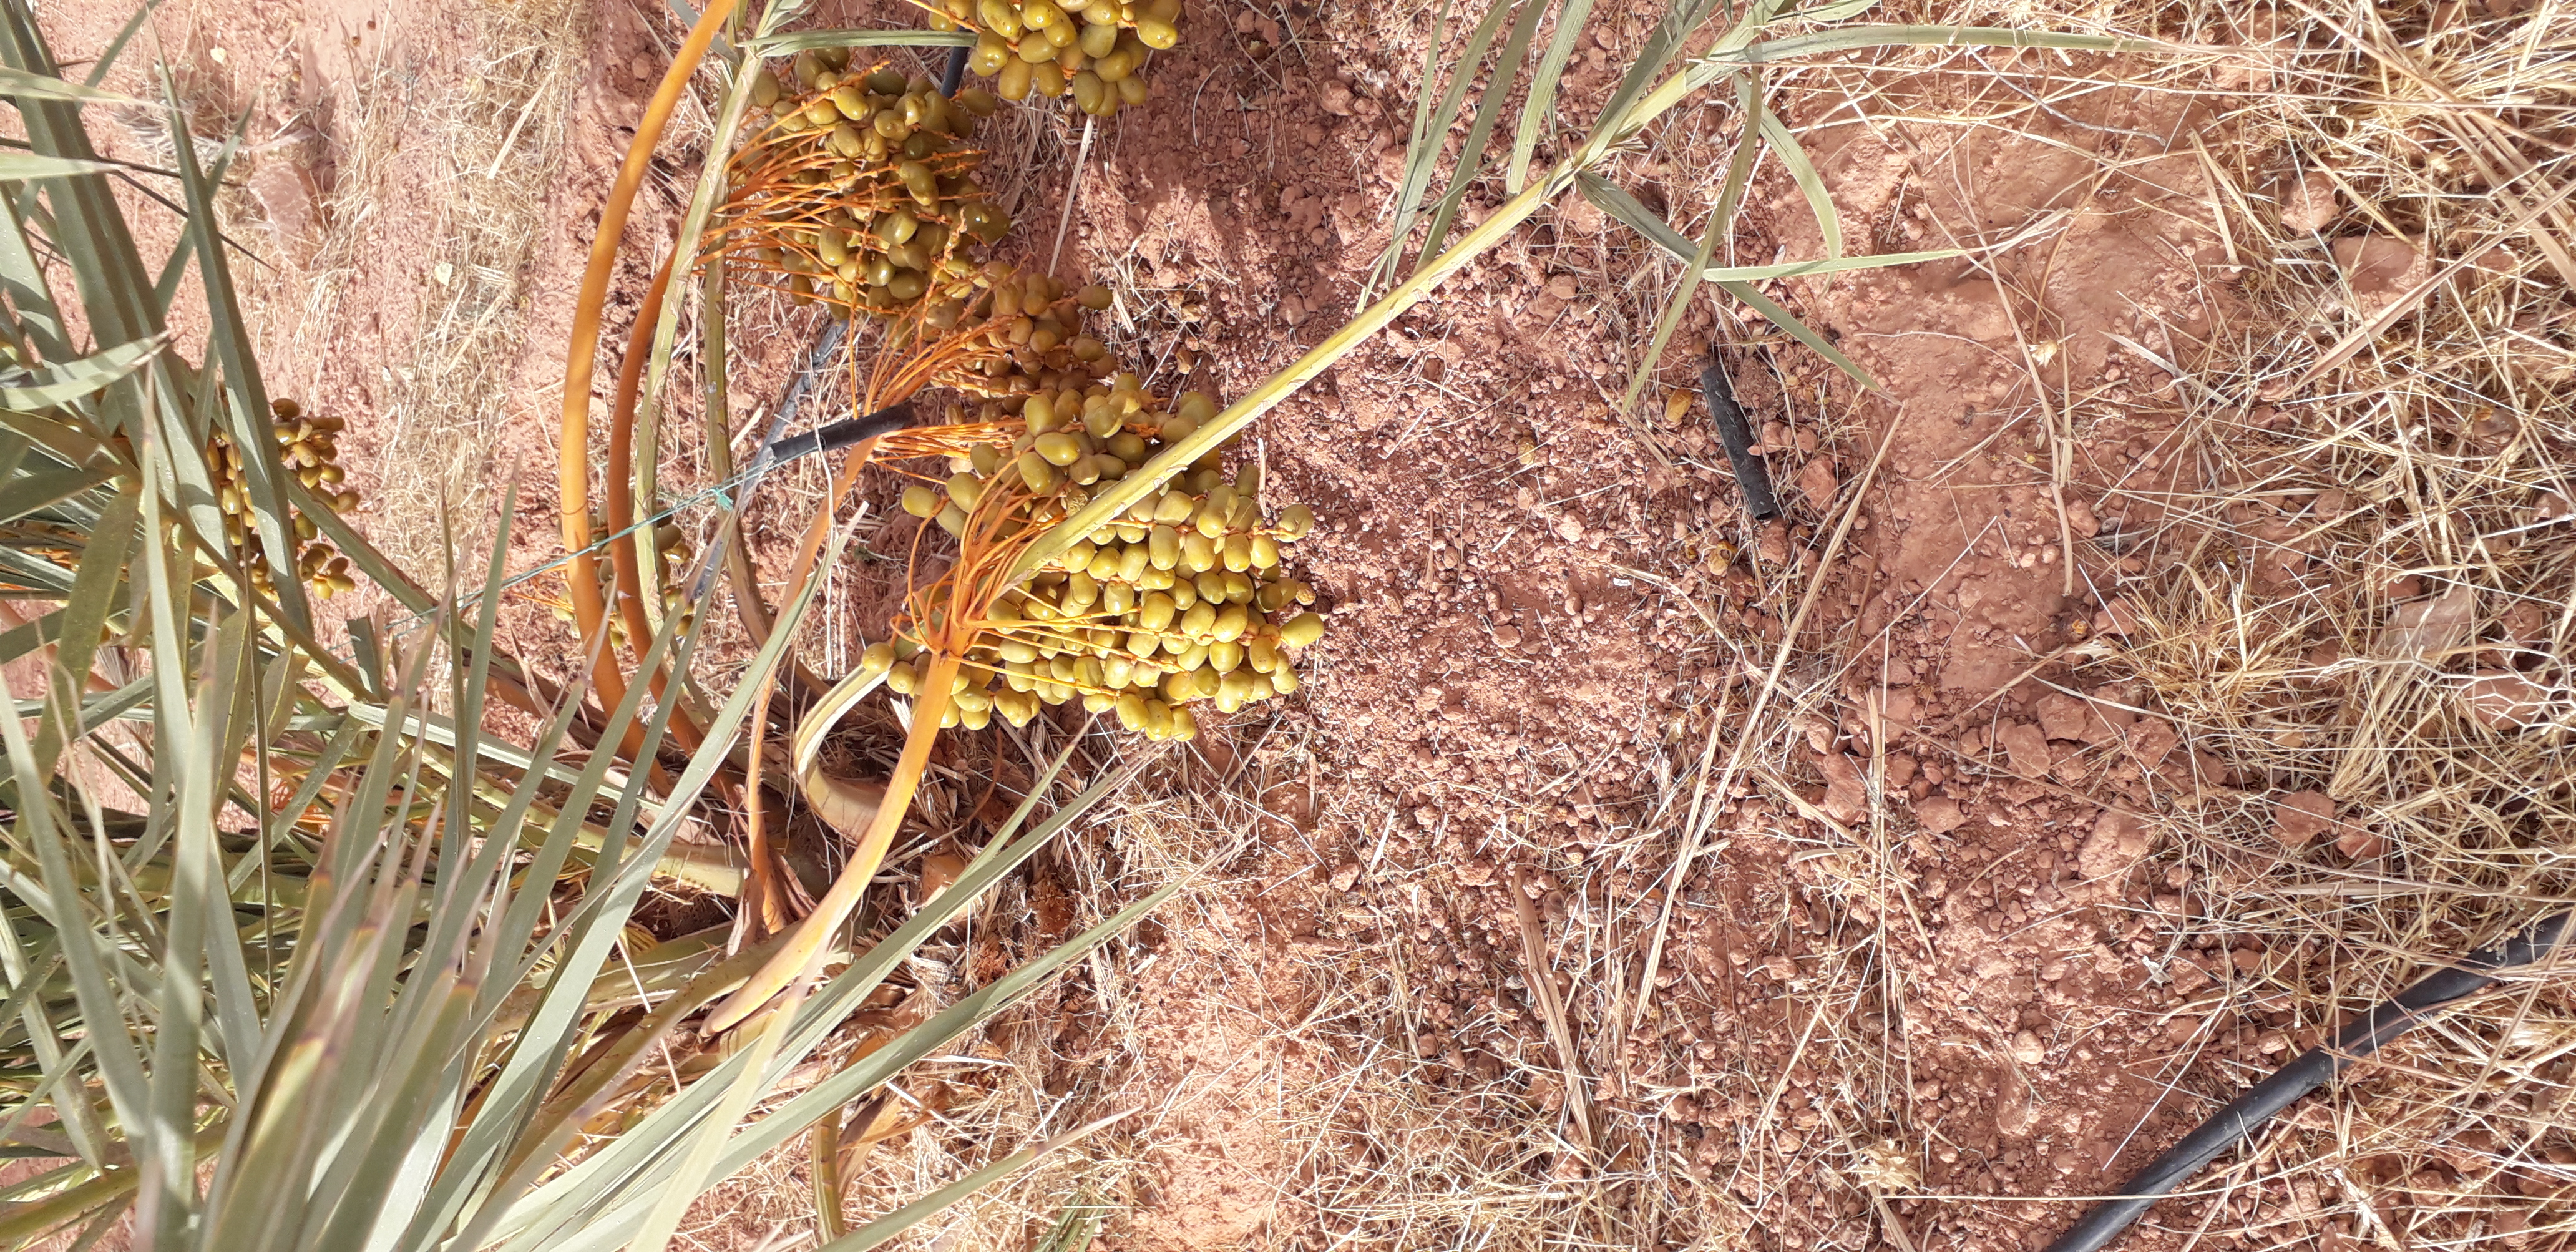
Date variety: Boufagous